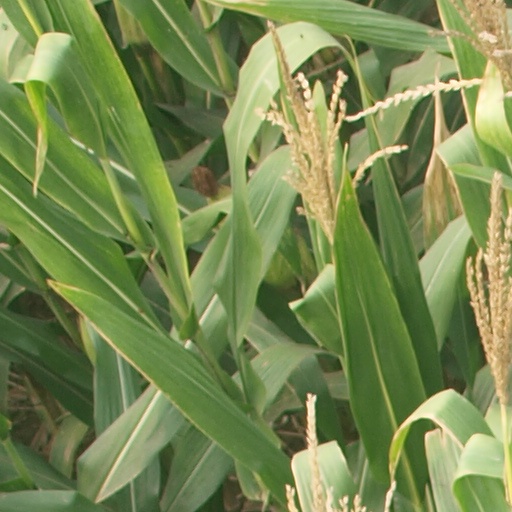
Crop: maize; corn